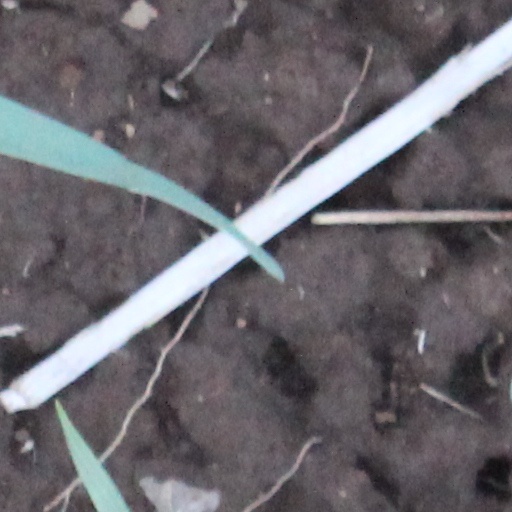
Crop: wheat